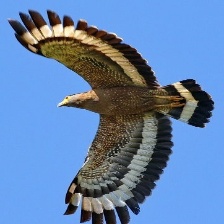
Species: CRESTED SERPENT EAGLE
Scientific name: SPILORNIS CHEELA